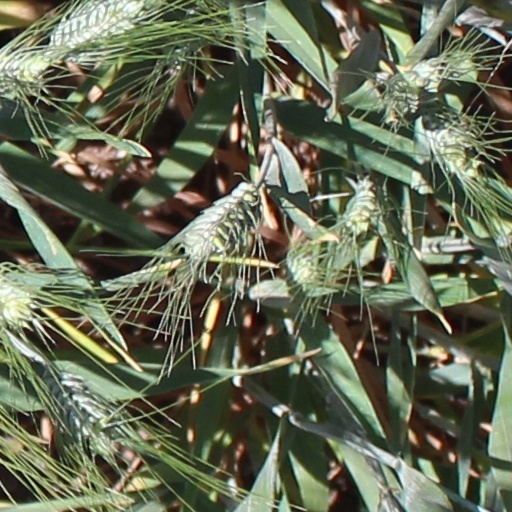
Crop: wheat